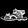
Label: Sandal